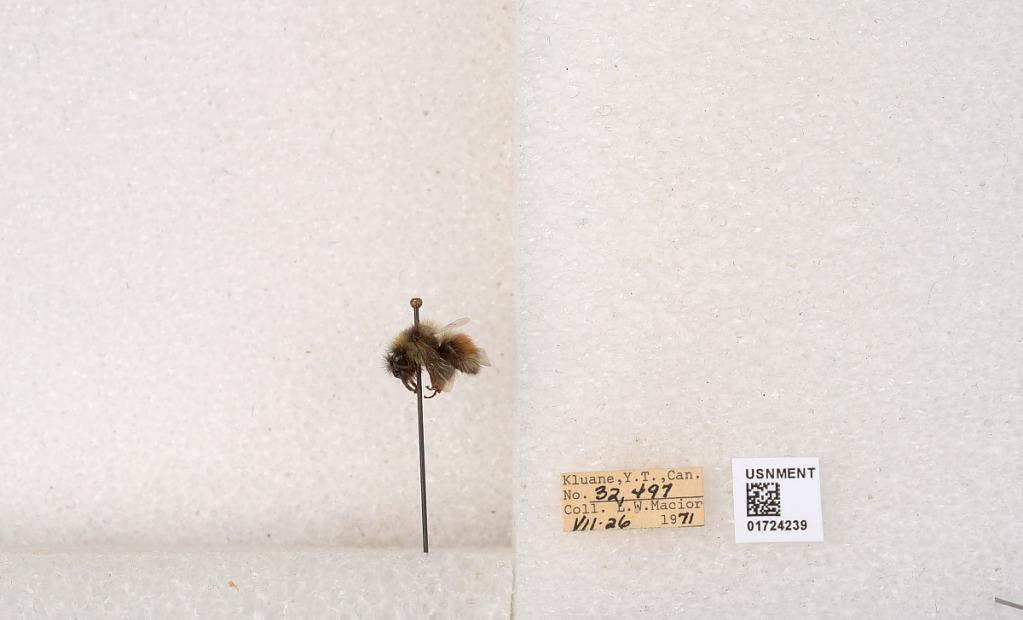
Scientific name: Bombus (Pyrobombus) sylvicola Kirby
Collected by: L. Macior
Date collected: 1971-7-26
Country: Canada
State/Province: Yukon Territory
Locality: Kluane National Park and Reserve
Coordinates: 60.7493, -139.504